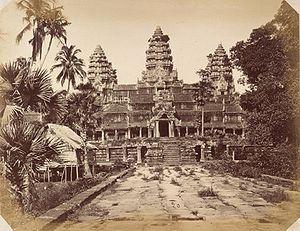
Angkor est un site archéologique du Cambodge composé d'un ensemble de ruines et d'aménagements hydrauliques qui fut une des capitales de l'Empire khmer, existant approximativement du IXᵉ au XVᵉ siècle.
Le virage est un traitement chimique supplémentaire intervenant lors du développement d'un tirage photographique noir et blanc sur papier, dans le but de donner une couleur dominante à l'épreuve.
Angkor Vat ou Angkor Wat est le plus grand des temples et le plus grand monument religieux au monde. Il fait partie du complexe monumental d'Angkor au Cambodge réparti sur un site de 162,6 hectares. Il fut construit par le roi khmer Suryavarman II au début du XIIᵉ siècle à Yaśodharapura capitale de l'empire khmer en tant que « temple d'État » et éventuel mausolée.
Le musée national des Arts asiatiques - Guimet, abrégé en MNAAG et appelé encore couramment musée Guimet, est un musée d'arts asiatiques situé à Paris, 6 place d'Iéna, dans le 16ᵉ arrondissement. Conçu, lors de sa rénovation, en 1997, comme un grand centre de la connaissance des civilisations asiatiques au cœur de l’Europe, il présente aujourd'hui, regroupée dans un espace qui leur est dédié, l'une des plus complètes collections d'arts asiatiques au monde.